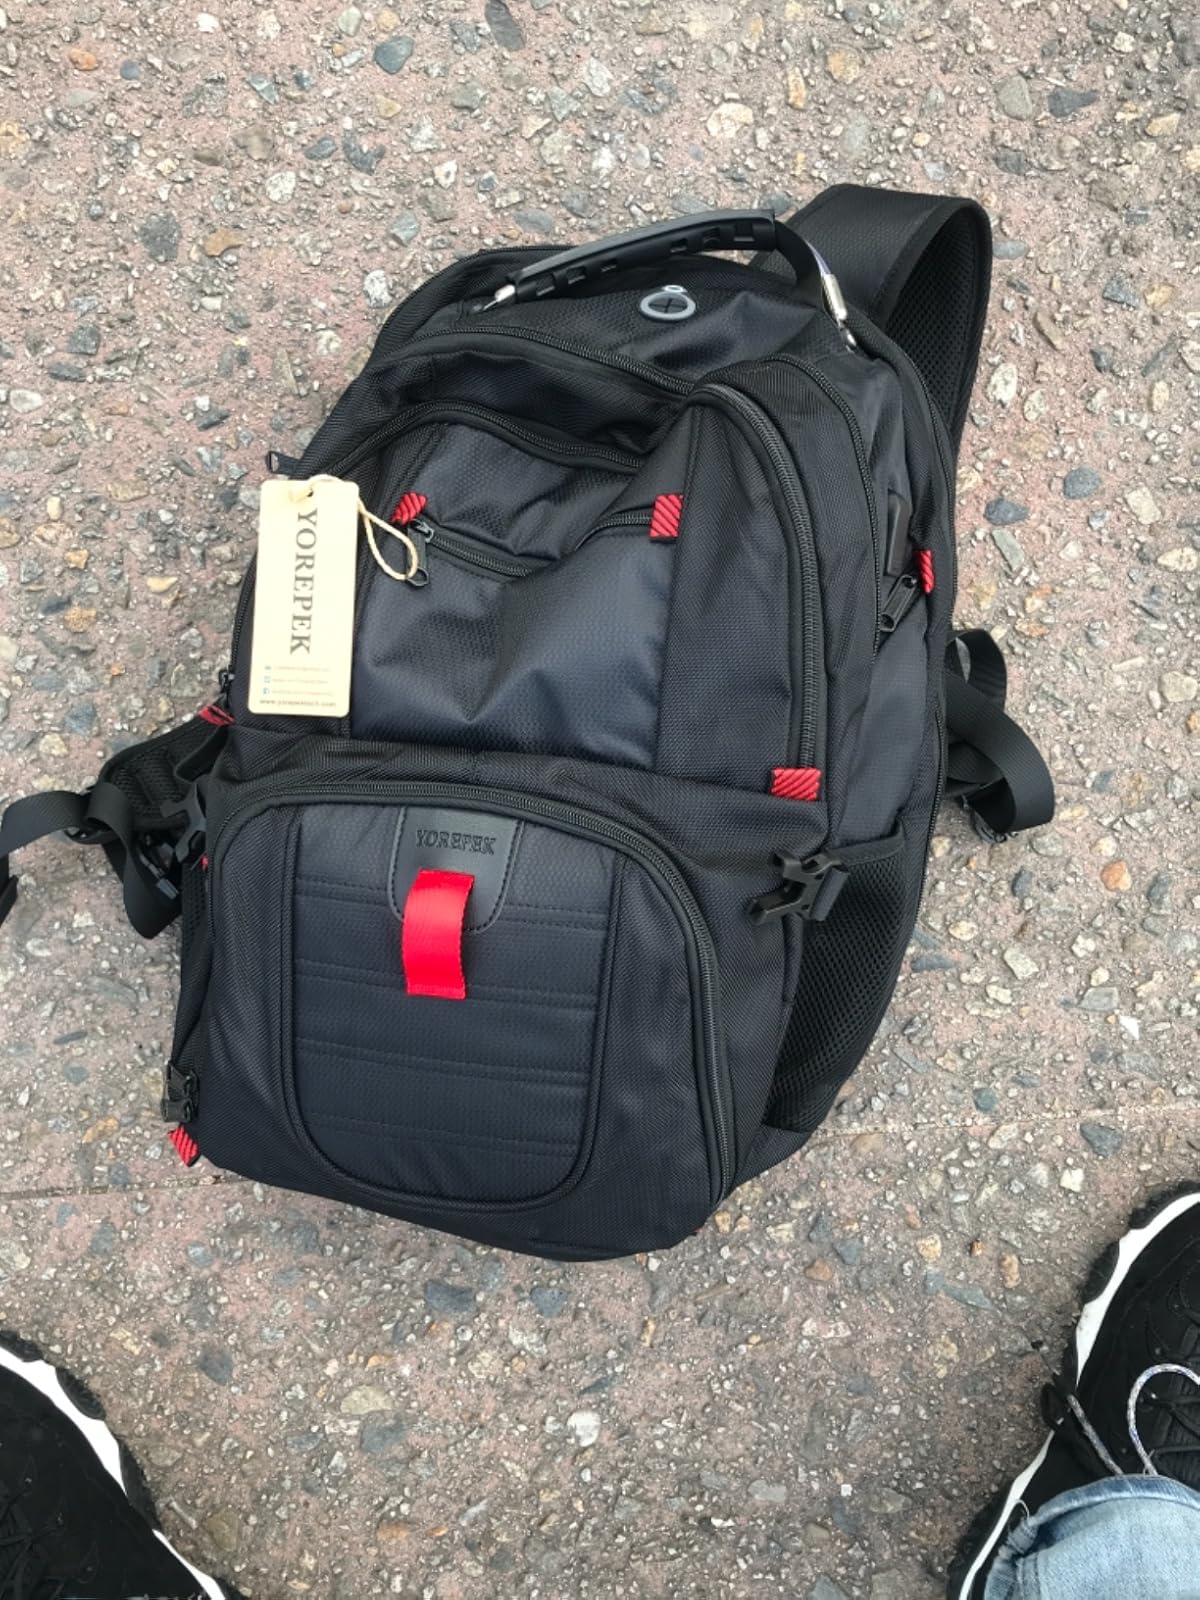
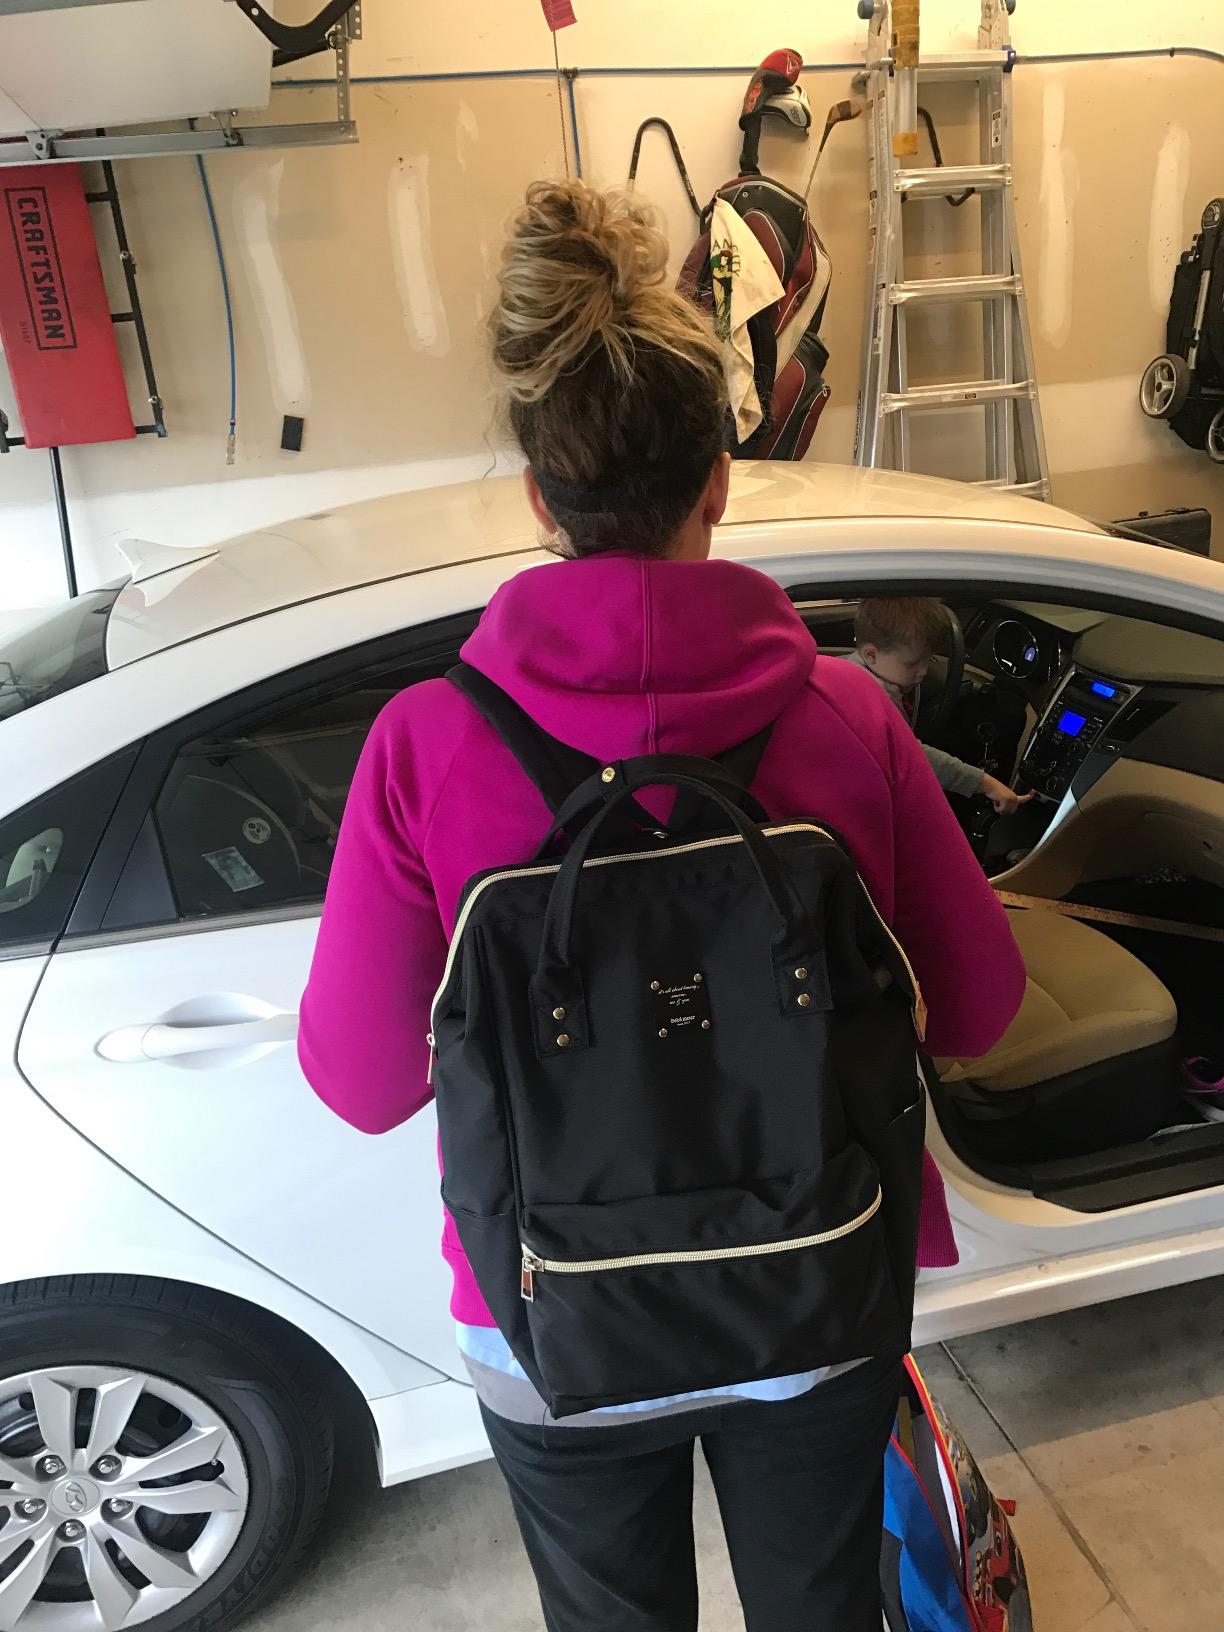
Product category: bag
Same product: no